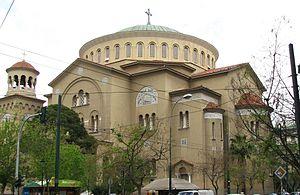
L’Église Saint Panteleimon est située rue Acharnon à Athènes en Grèce. Elle est dédiée à saint Pantaléon de Nicomédie, médecin martyr au IVᵉ siècle, dont la fête est le 27 juillet. Elle fait partie de l'archevêché d'Athènes.